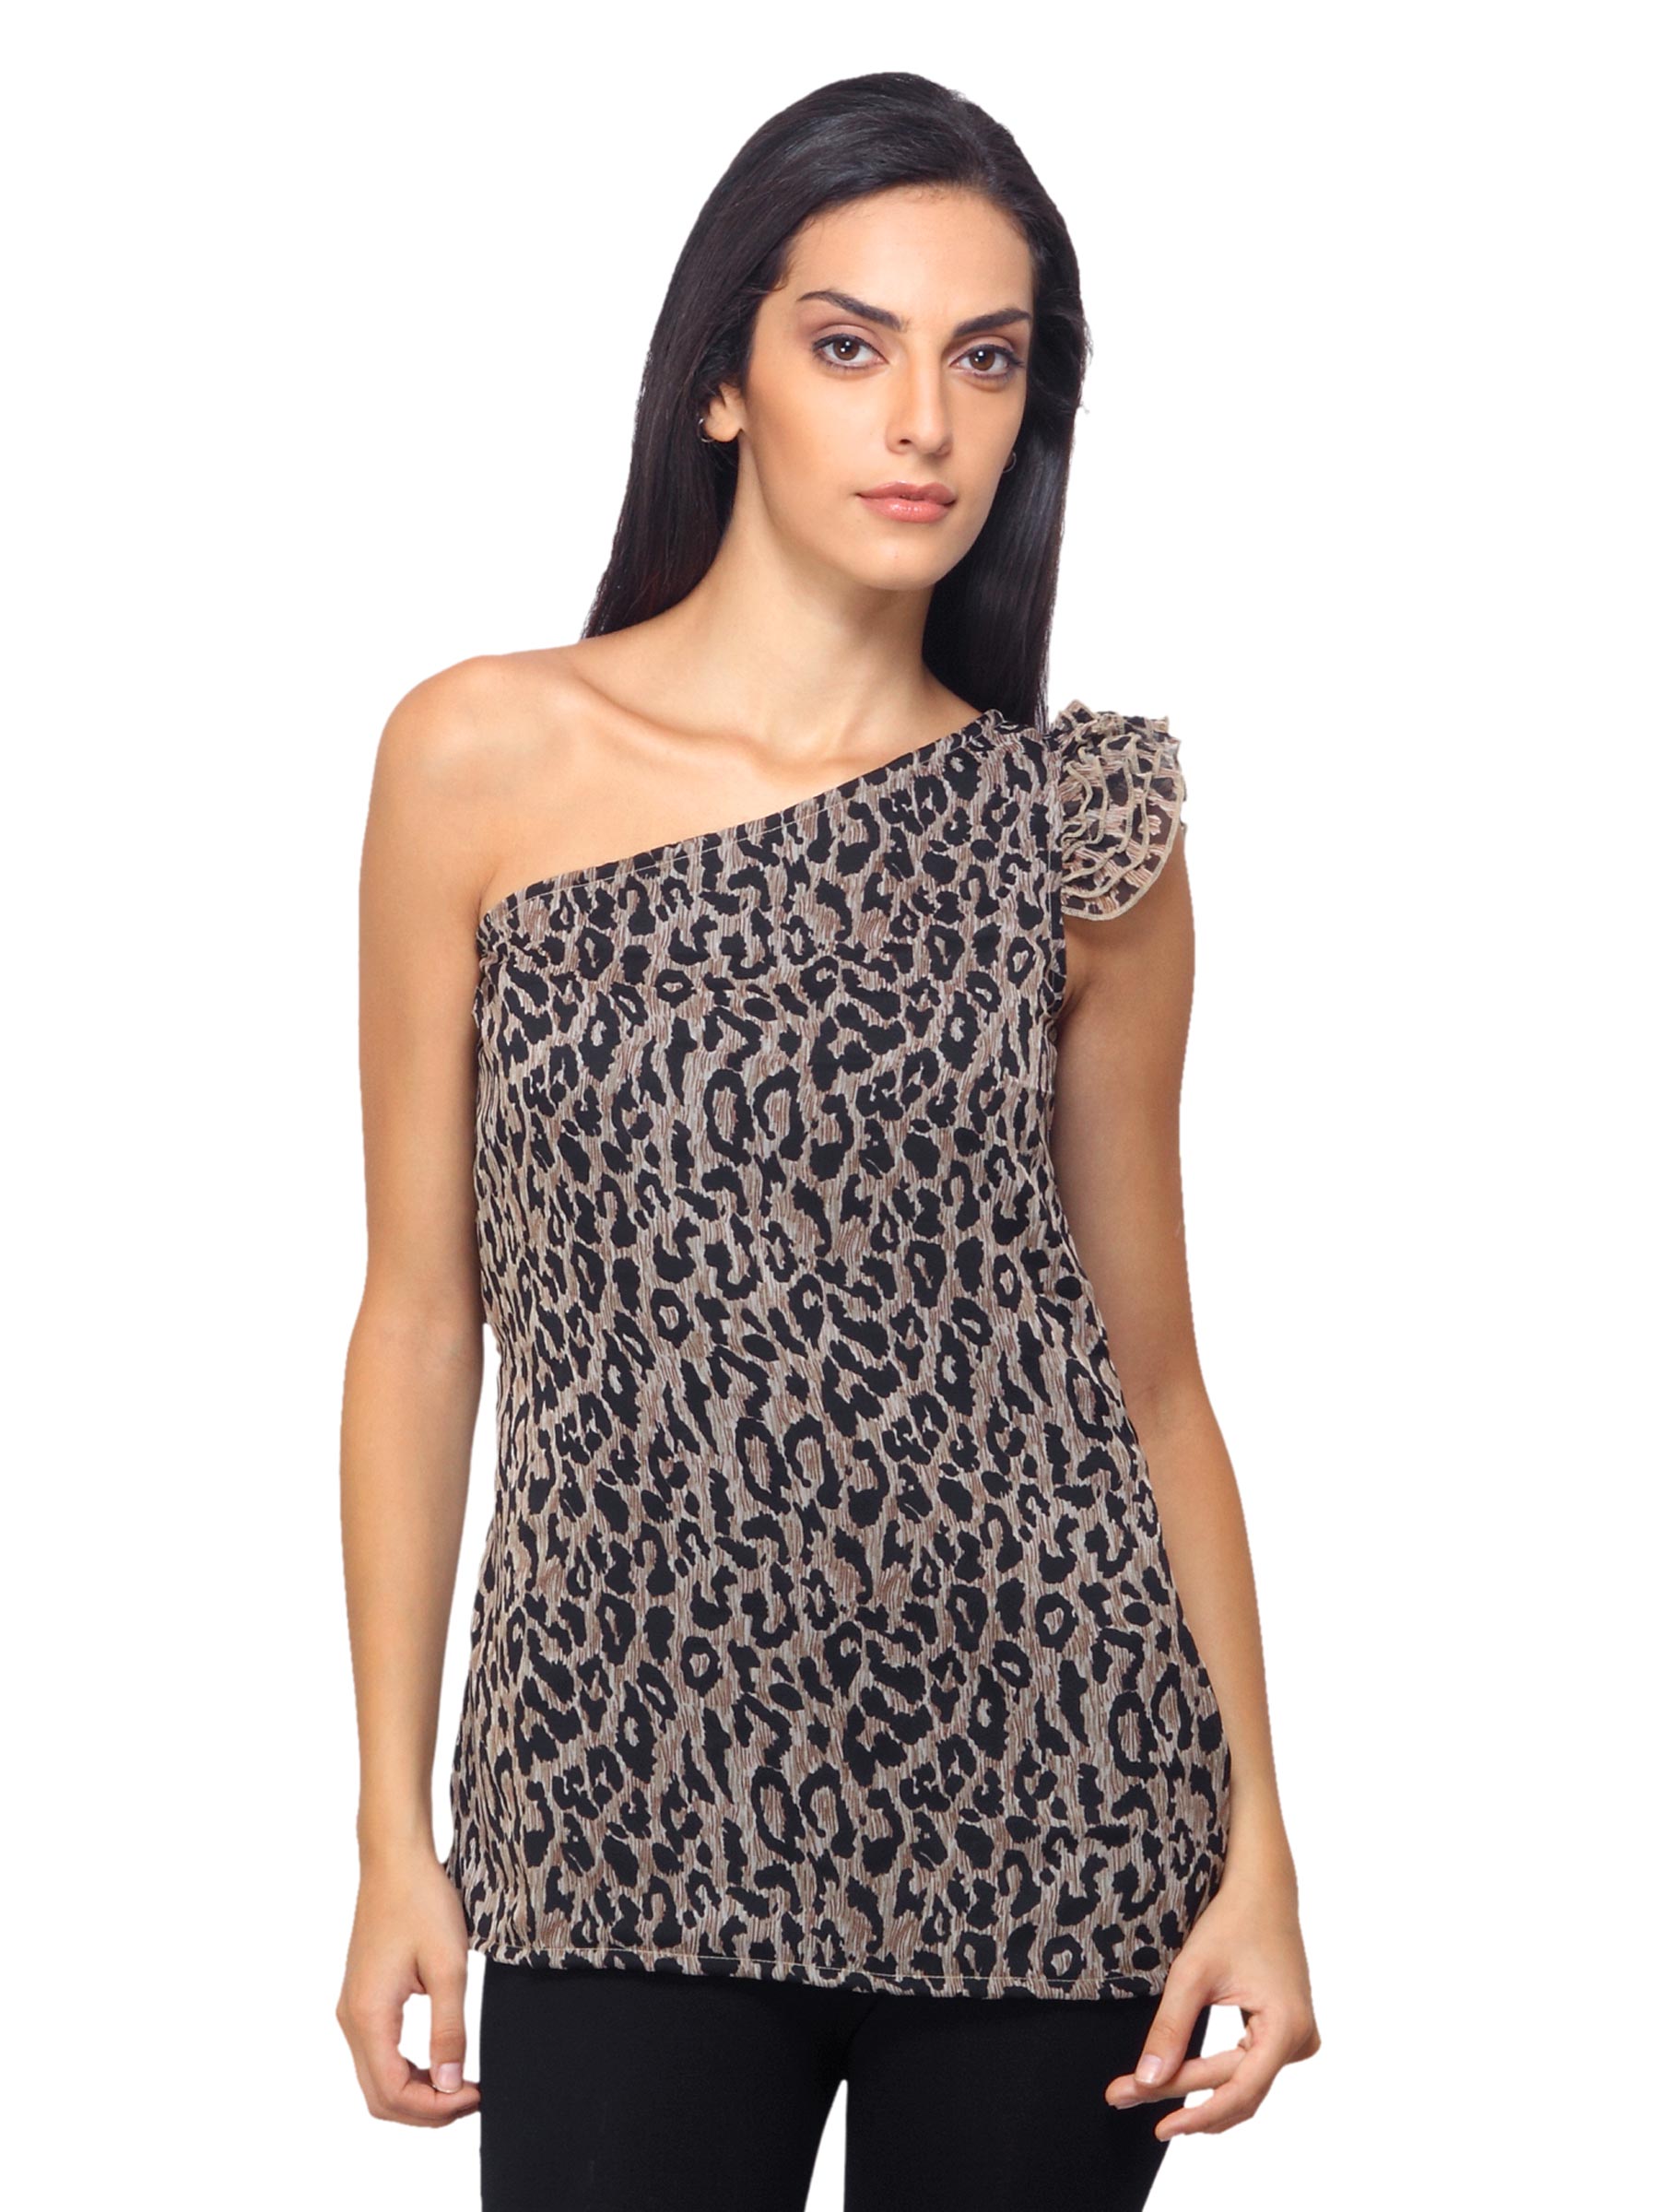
Femella Women Printed Black Top
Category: Apparel / Topwear / Tops
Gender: Women
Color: Black
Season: Summer 2012
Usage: Casual